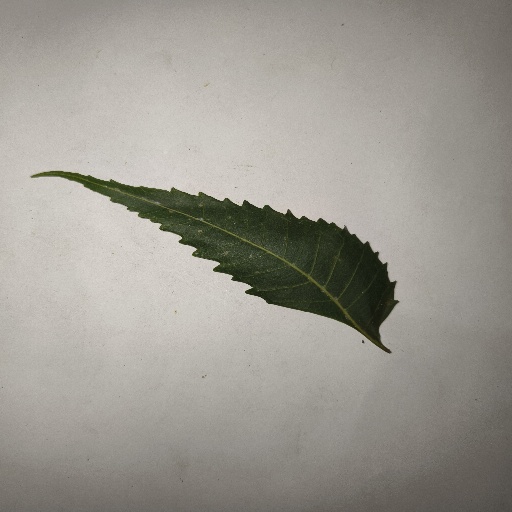
Species: Neem
Leaf condition: Healthy Leaf